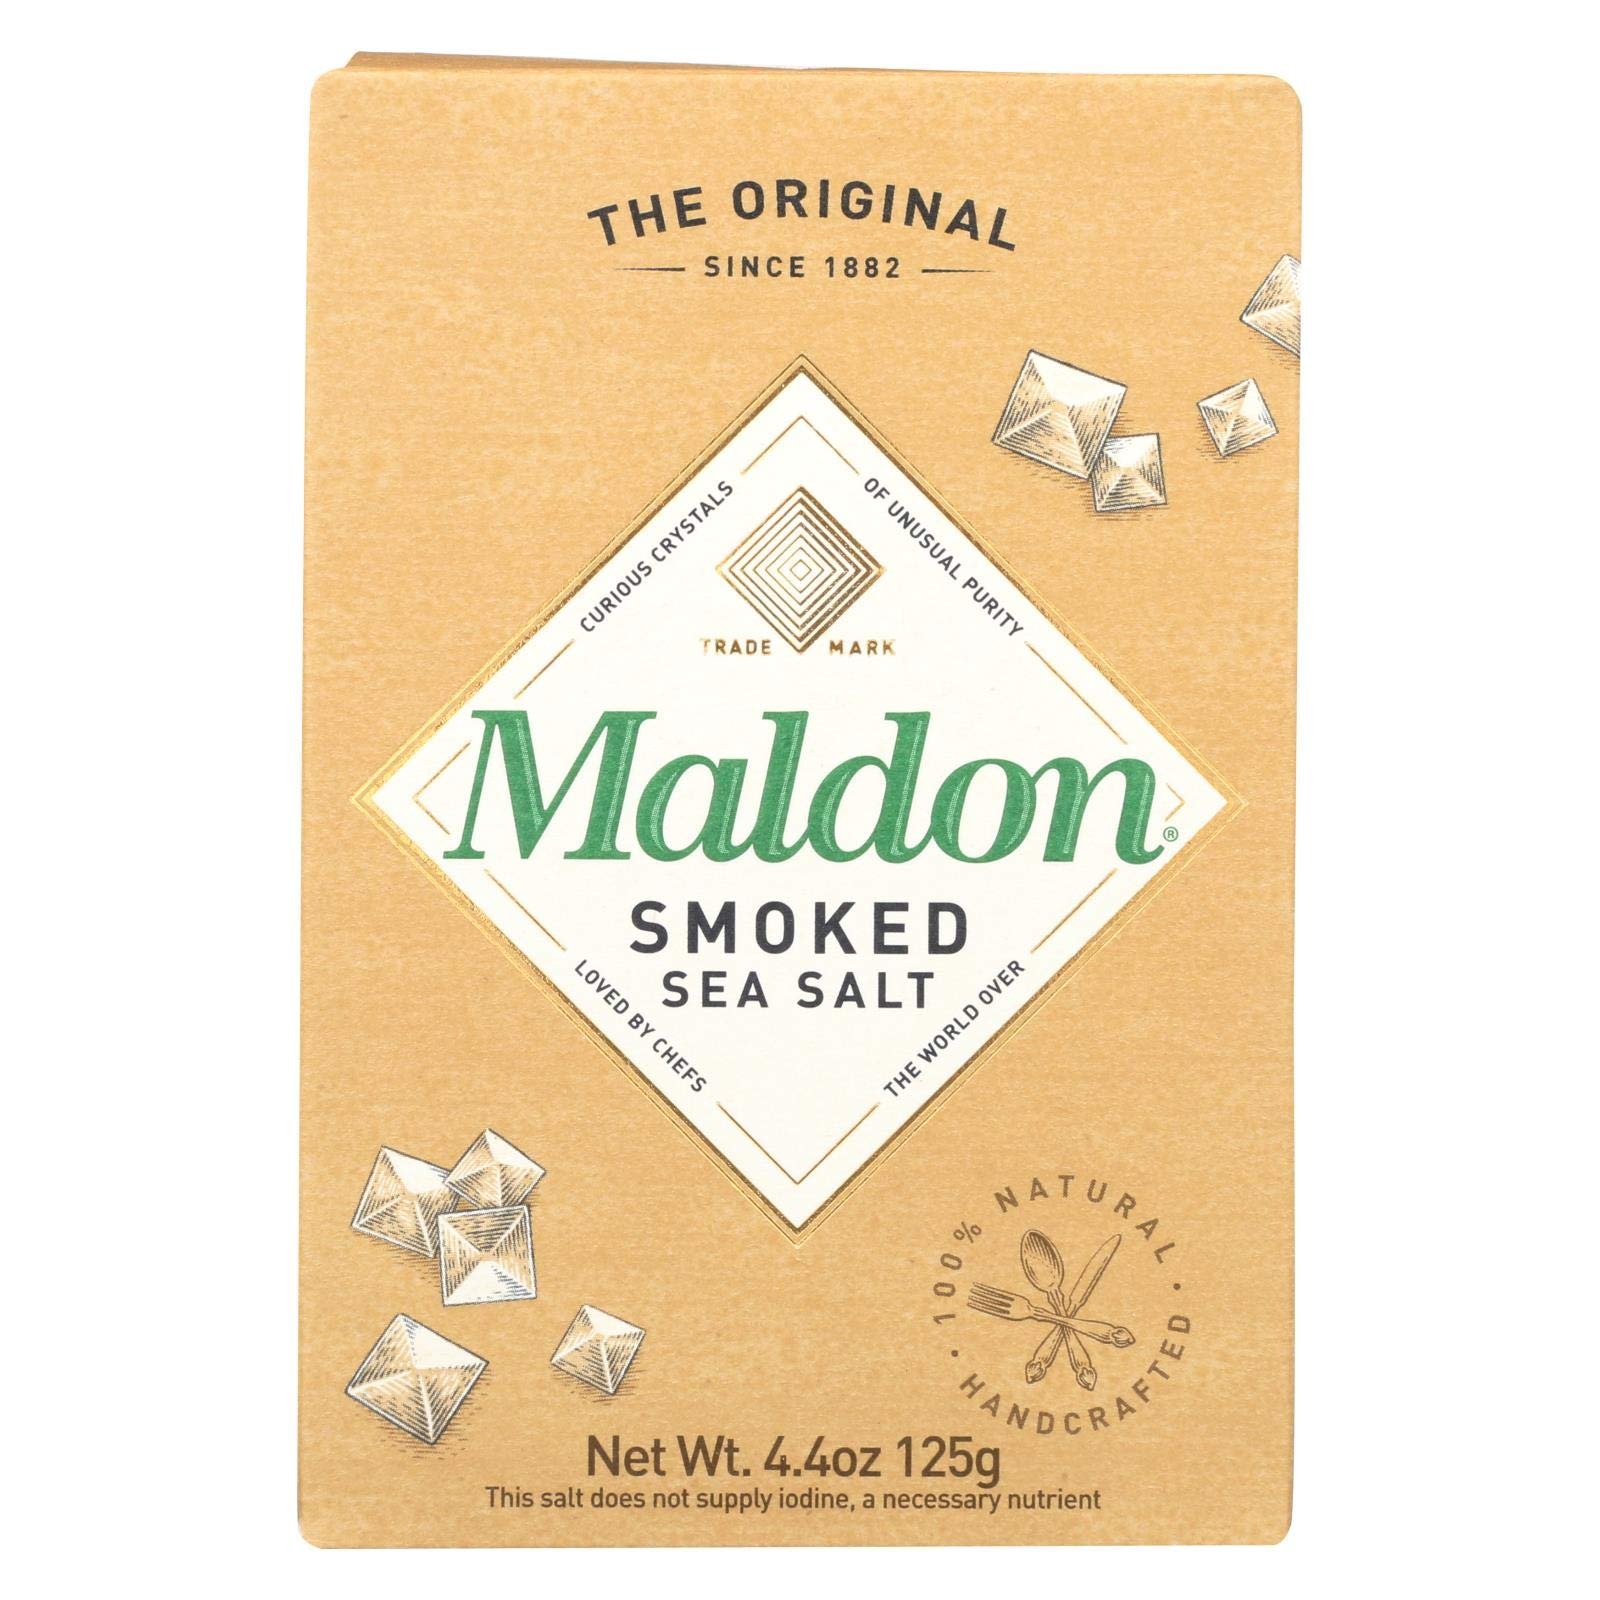
Item Name: MALDON SEA SALT SMOKED, 4.4 OZ
Value: 4.4
Unit: Ounce

Price: 9